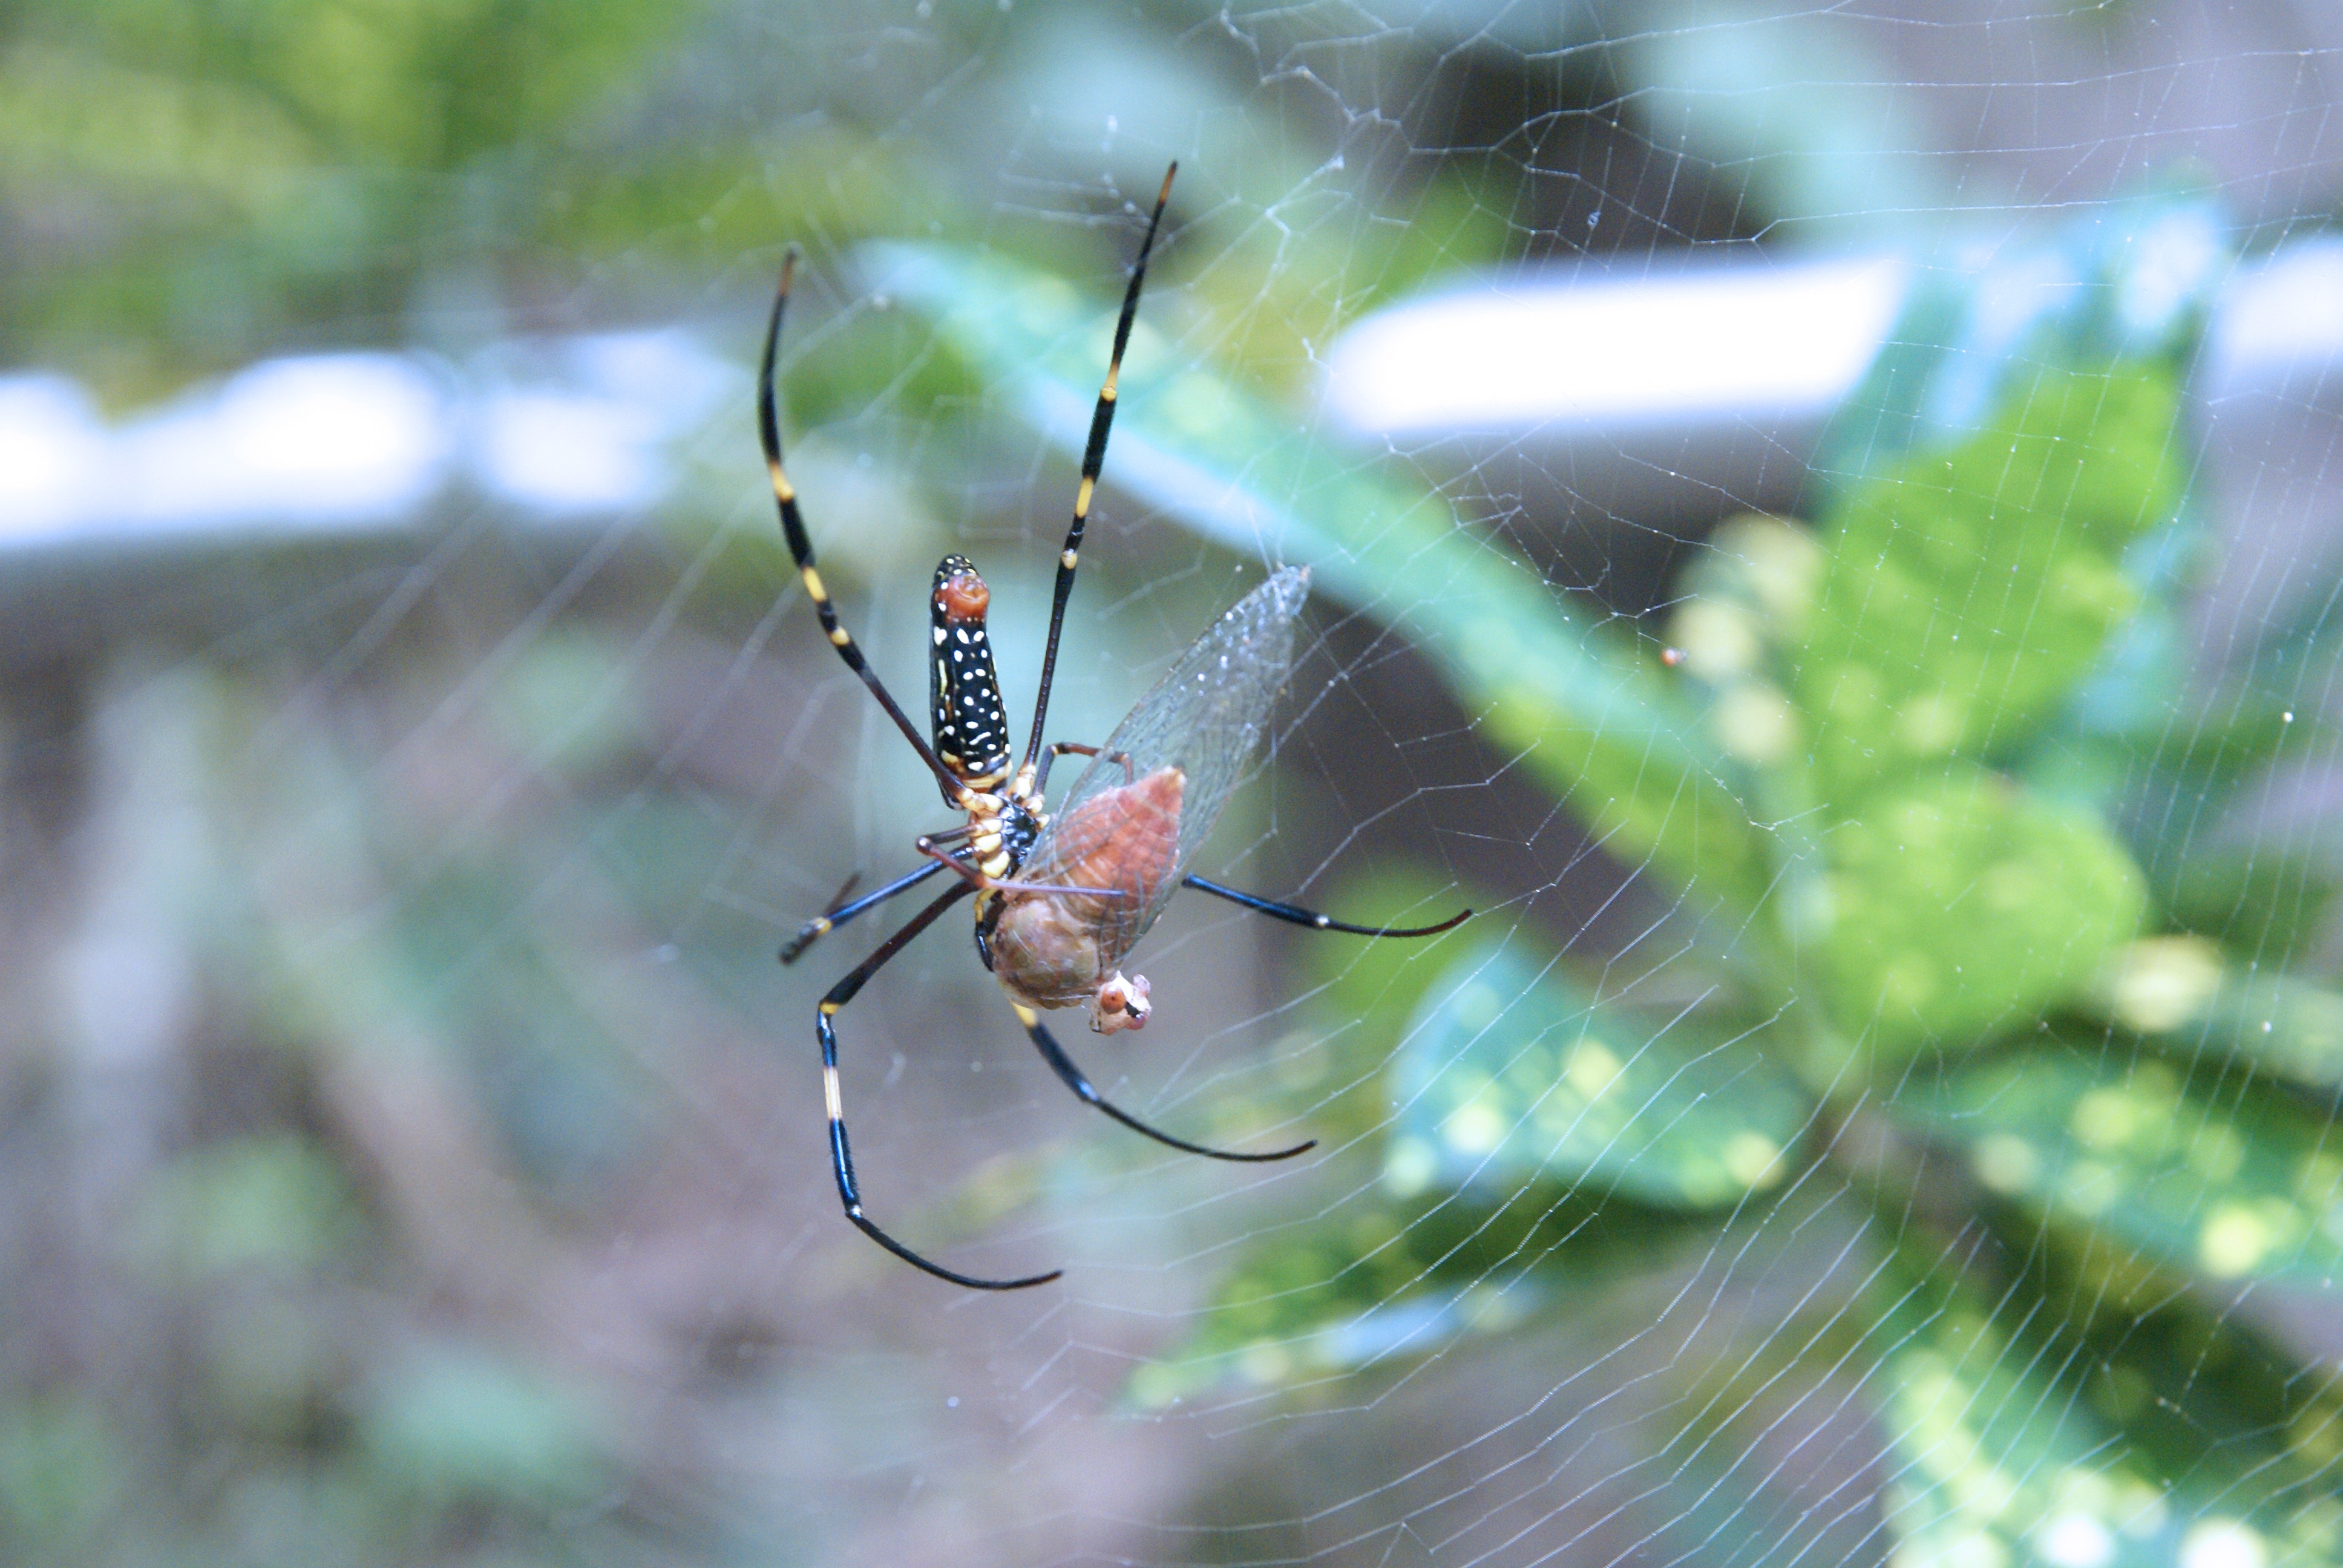
nature, silhouette, white, spooky, animal, fly, wildlife, wild, web, decoration, symbol, insect, macro, halloween, bug, set, black, fauna, invertebrate, spider web, cobweb, spider, scary, fear, design, net, bee, danger, arachnid, creepy, horror, icon, argiope, ant, beetle, trap, cartoon, macro photography, arthropod, araneus, orb weaver spider